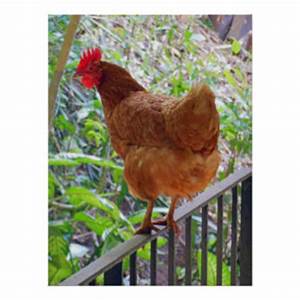
Label: gallina